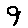
Label: 9